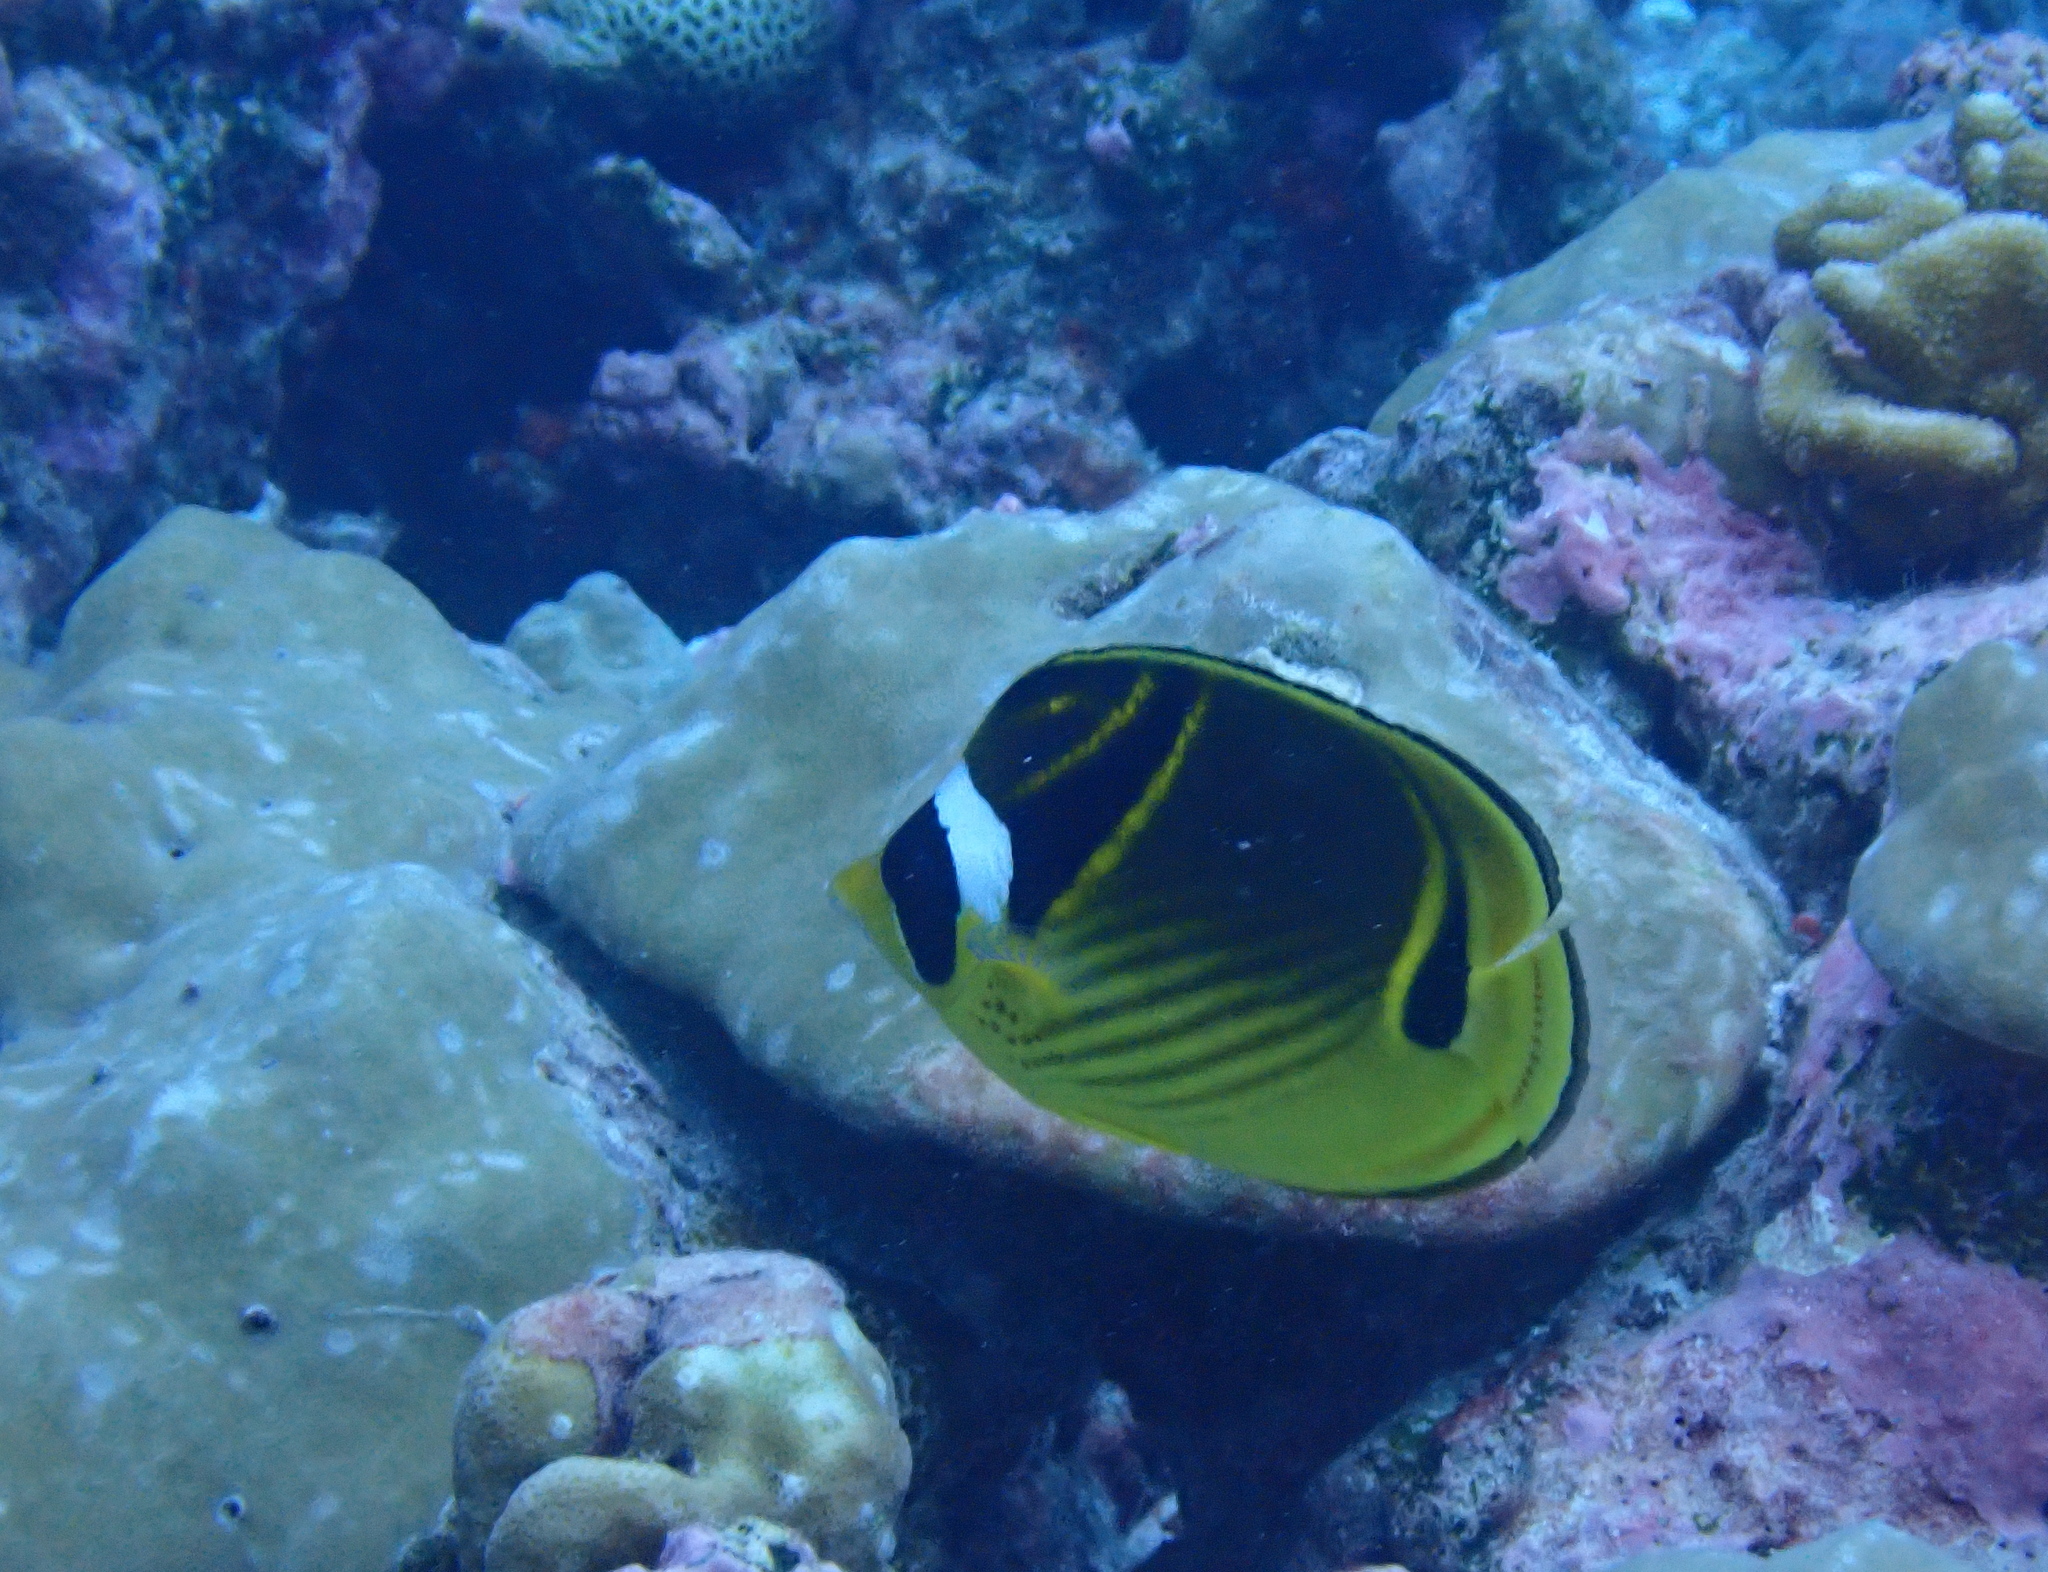
Chaetodon lunula (Raccoon Butterflyfish)